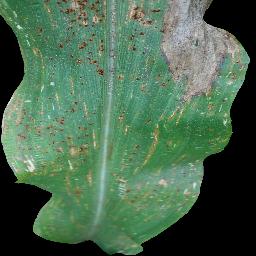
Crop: corn
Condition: (maize)_common_rust